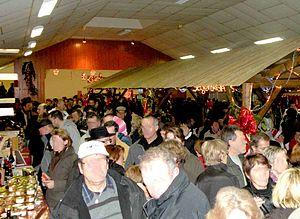
Photographie prise lors du marche de noel de baugy
Baugy est une commune française située dans le département du Cher, en région Centre-Val de Loire.